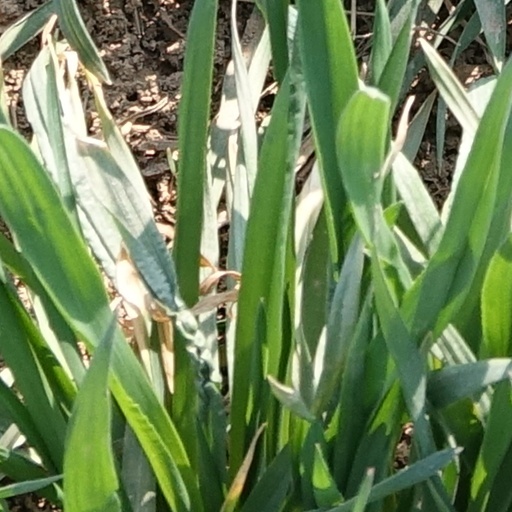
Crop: wheat